Stem (bicycle part)

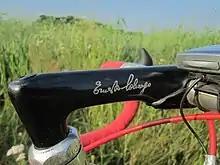
Quill stem "classic single-piece type"

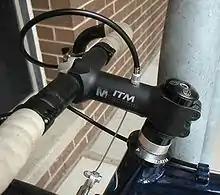
Threadless stem "shown with cable hole"

The stem is the component on a bicycle that connects the handlebars to the steerer tube of the bicycle fork. Sometimes called a "goose neck", a stem's design belongs to either a "quill" or "threadless" system, and each system is compatible with respective headset and fork designs: